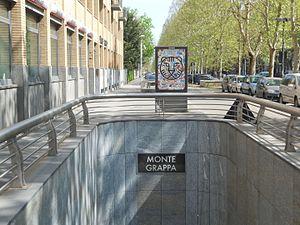
Monte Grappa est une station de la ligne 1 du métro de Turin, située corso Francia, la plus longue avenue de Turin.